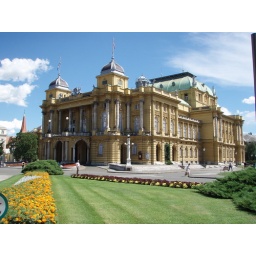
the national theater building in Zagerb